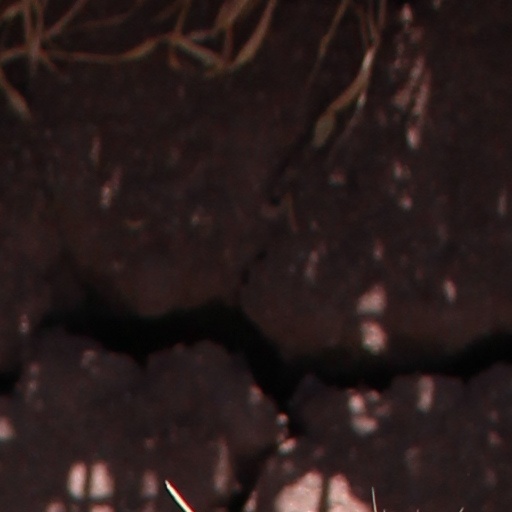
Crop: wheat